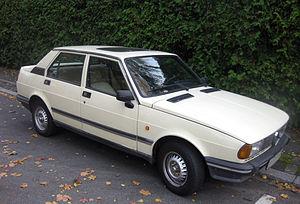
Alfa Romeo South Africa était la filiale du constructeur italien Alfa Romeo, implantée en Afrique du Sud en 1962 pour l'assemblage local des modèles italiens avec le volant à droite.